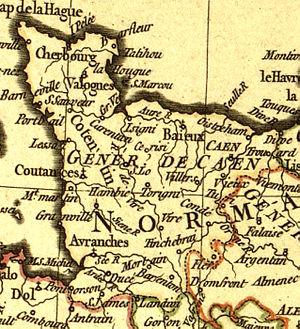
La Basse-Normandie est une ancienne région administrative française, qui regroupait les trois départements du Calvados, de la Manche et de l'Orne.
Cerisy-la-Forêt est une commune française, située dans le département de la Manche en région Normandie, peuplée de 1 034 habitants. Elle bénéficie d'un important patrimoine environnemental et architectural.
La Généralité de Caen est une circonscription administrative de Normandie créée en 1542. Caen fut le siège d’une des dix-sept recettes générales créées par Henri II et confiées à des trésoriers généraux par l’Édit donné à Blois en janvier 1551. Elle fut amputée de l’élection de Falaise lors de la création de la généralité d'Alençon en 1636.